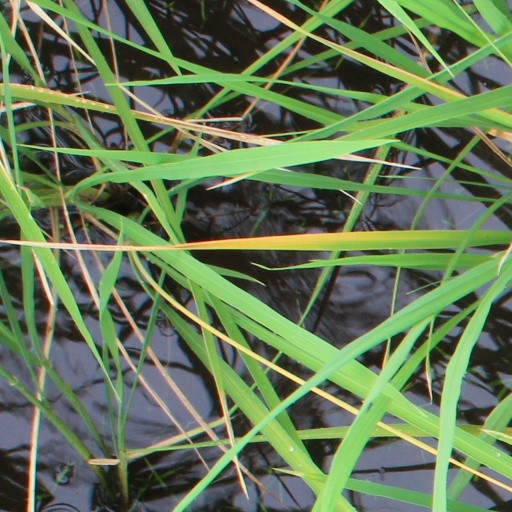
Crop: rice